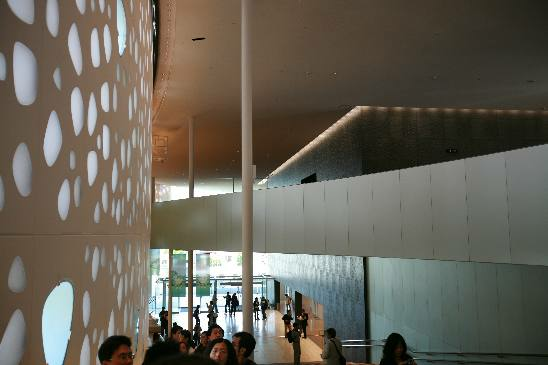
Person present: Yes